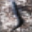
Label: worm